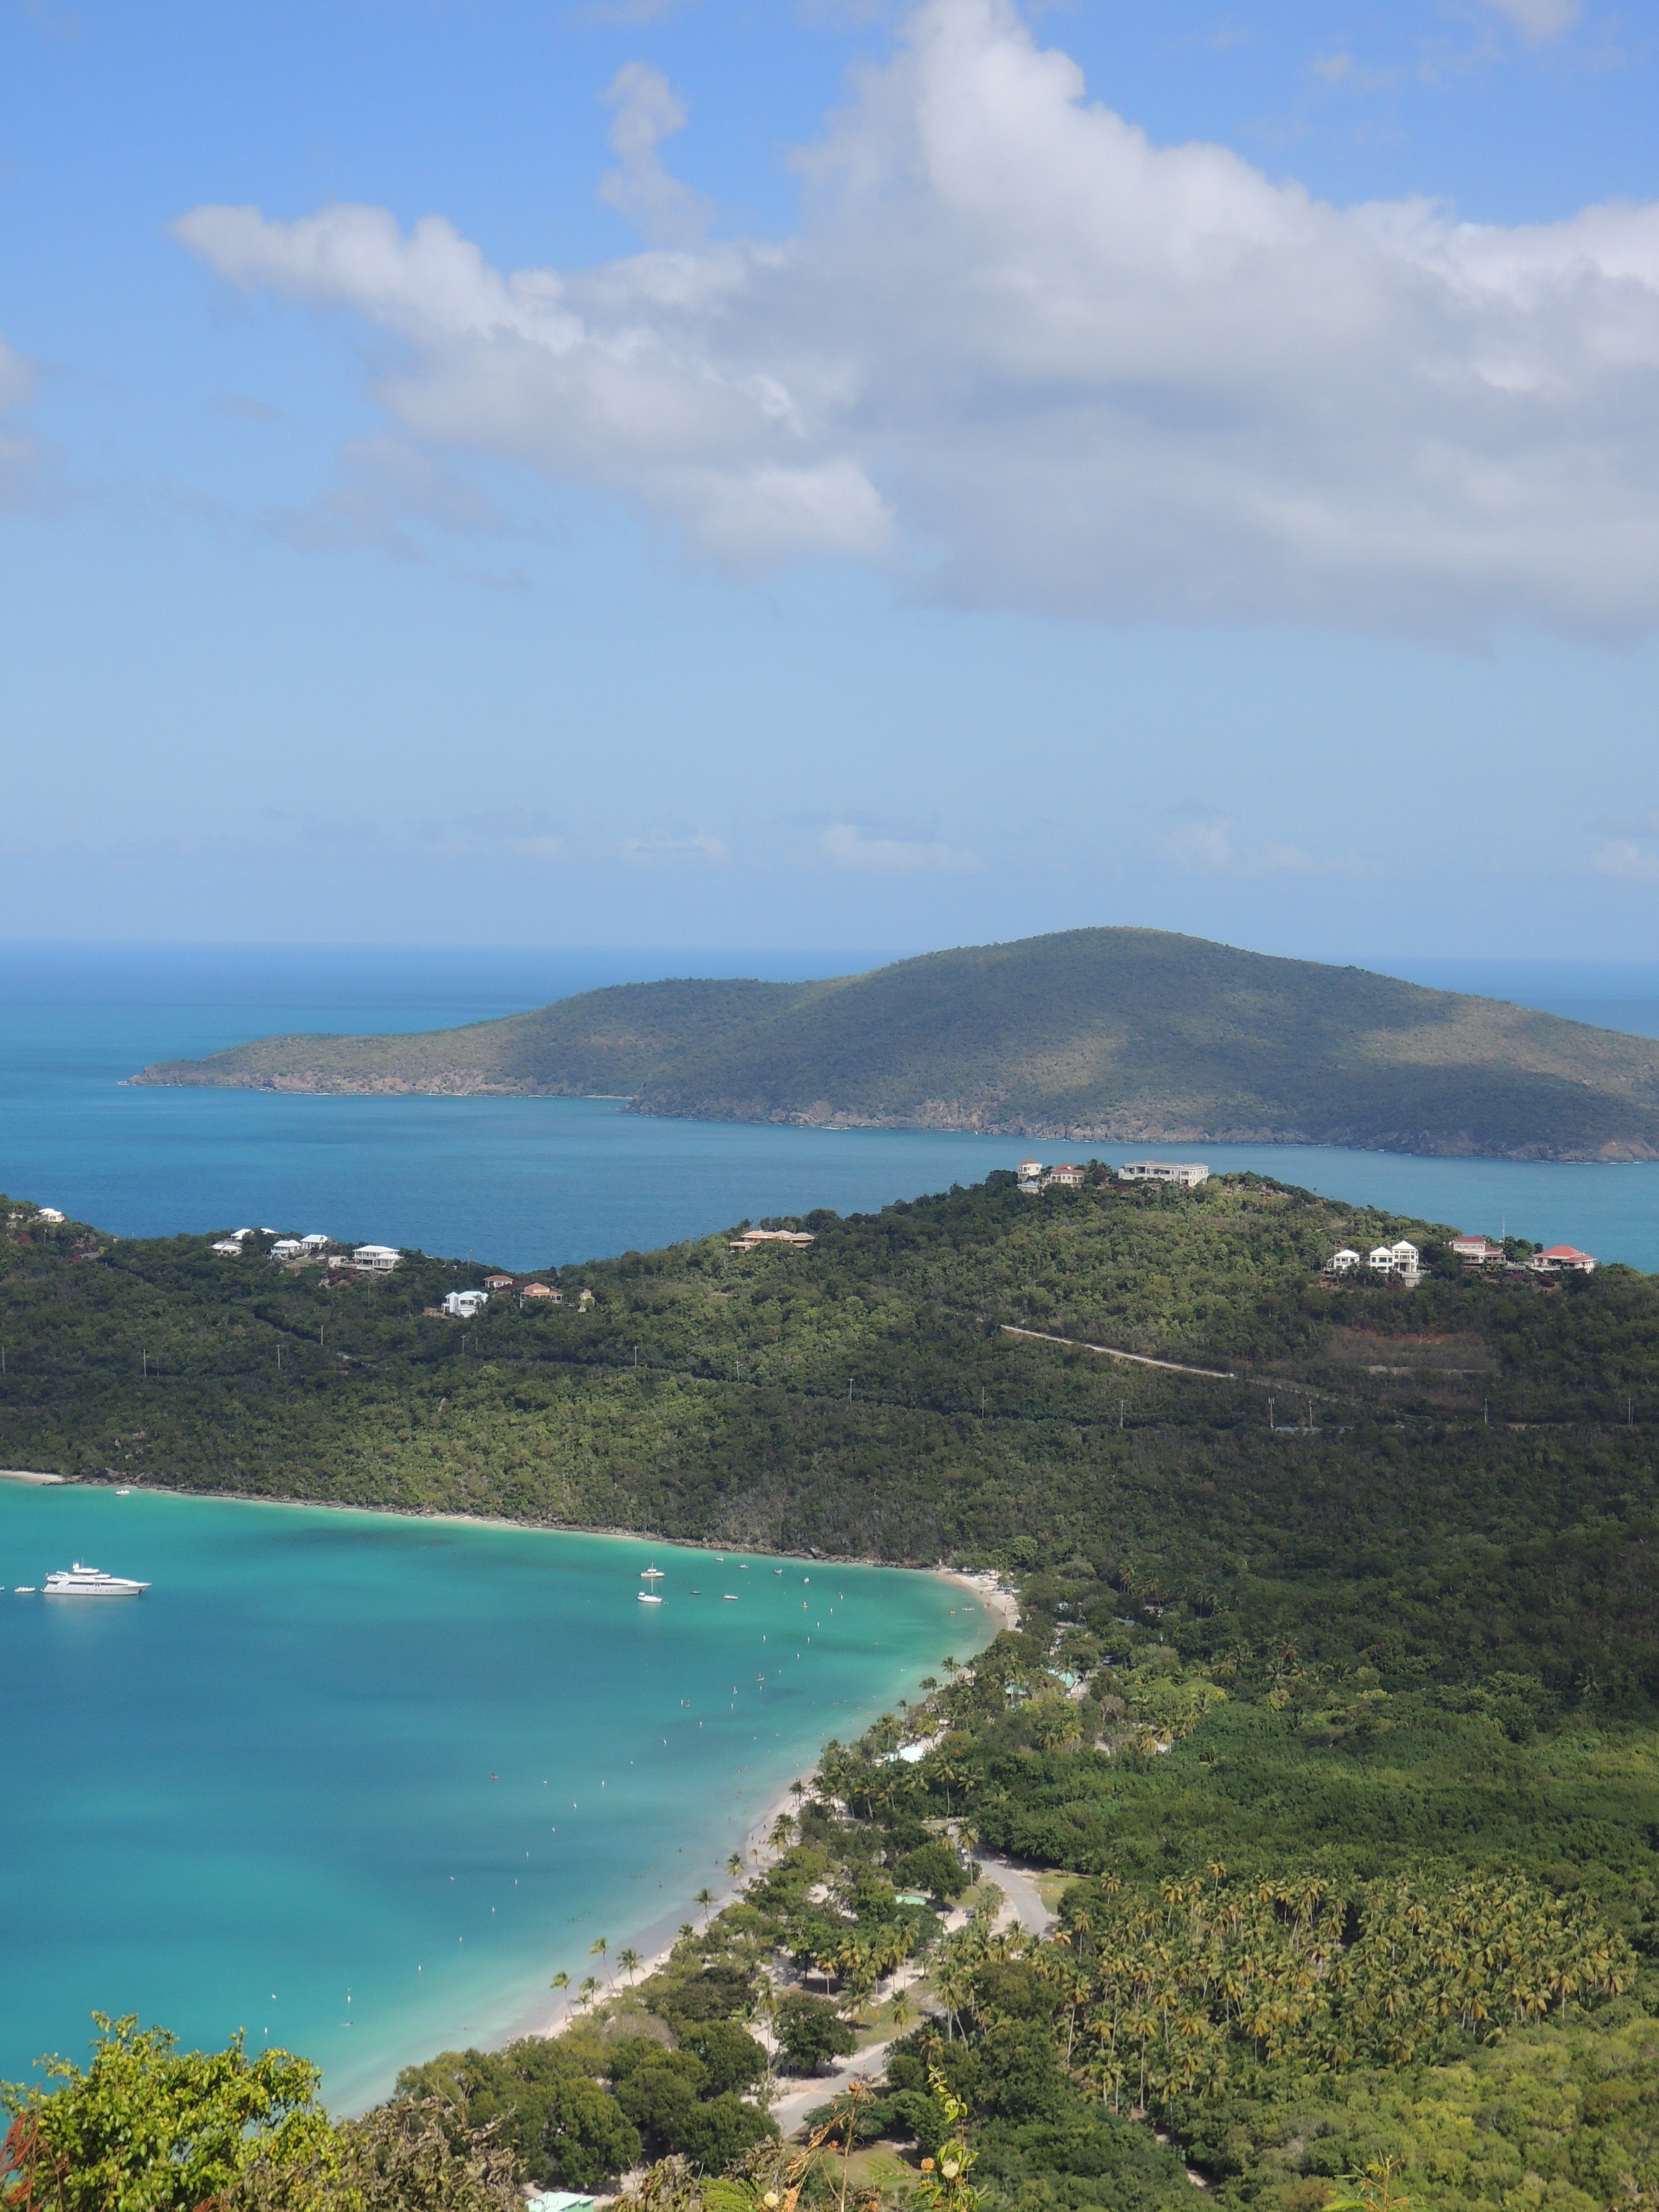
beach, sea, coast, ocean, horizon, hill, shore, view, vacation, cliff, cove, bay, island, reservoir, terrain, body of water, cape, landform, st thomas, geographical feature, virgin islands